Abar Aranye

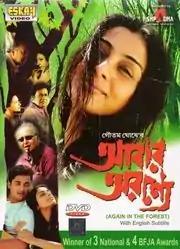
DVD cover for "Abar Aranye".

Abar Aranye (English title: "In the Forest ...Again") (2003) is an Indian Bengali-language drama film directed by Goutam Ghose.